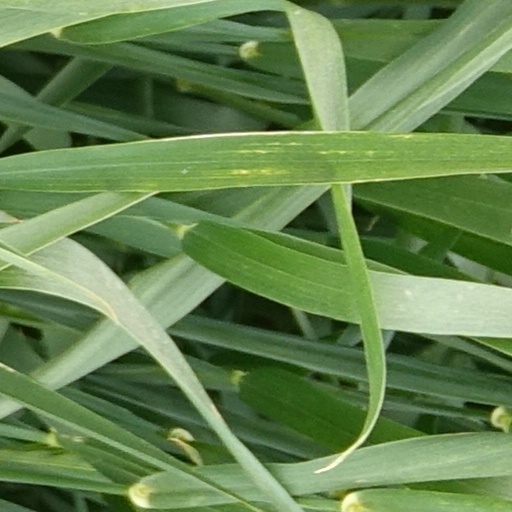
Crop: wheat